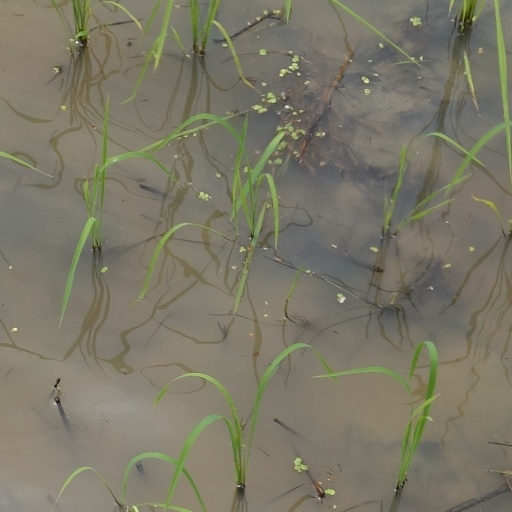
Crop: rice